Power strip

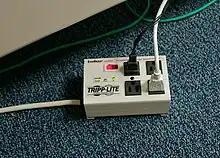
North American surge suppressor power strip with separate protection status indicator lights

Connecting MOV-protected power strips in a "daisy chain" (in a series, with each power strip plugged into a previous one in the chain) does not necessarily increase the protection they provide. Connecting them in this manner effectively connects their surge protection components in parallel, in theory spreading any potential surge across each surge protector. However, due to manufacturing variations between the MOVs, the surge energy will not be spread evenly, and will typically go through the one that triggers first.